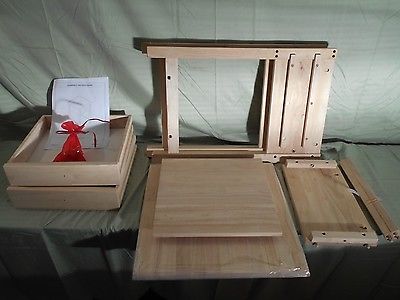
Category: table